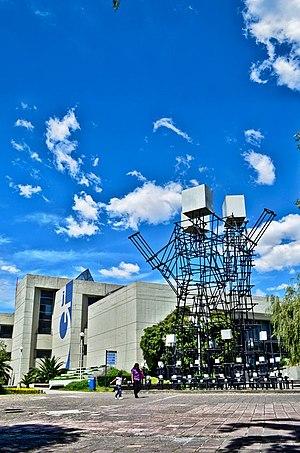
L'Université autonome métropolitaine connue sous son sigle d'UAM est une université publique mexicaine fondée en 1974 par décret de Luis Echeverría, président du Mexique à cette époque. Il dispose de cinq unités scolaires situés dans Mexico et son aire urbaine. Ces unités sont Azcapotzalco, Cuajimalpa, Iztapalapa, Lerma et Xochimilco.